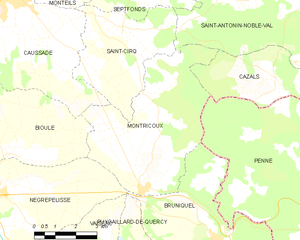
Carte des communes françaises Montricoux